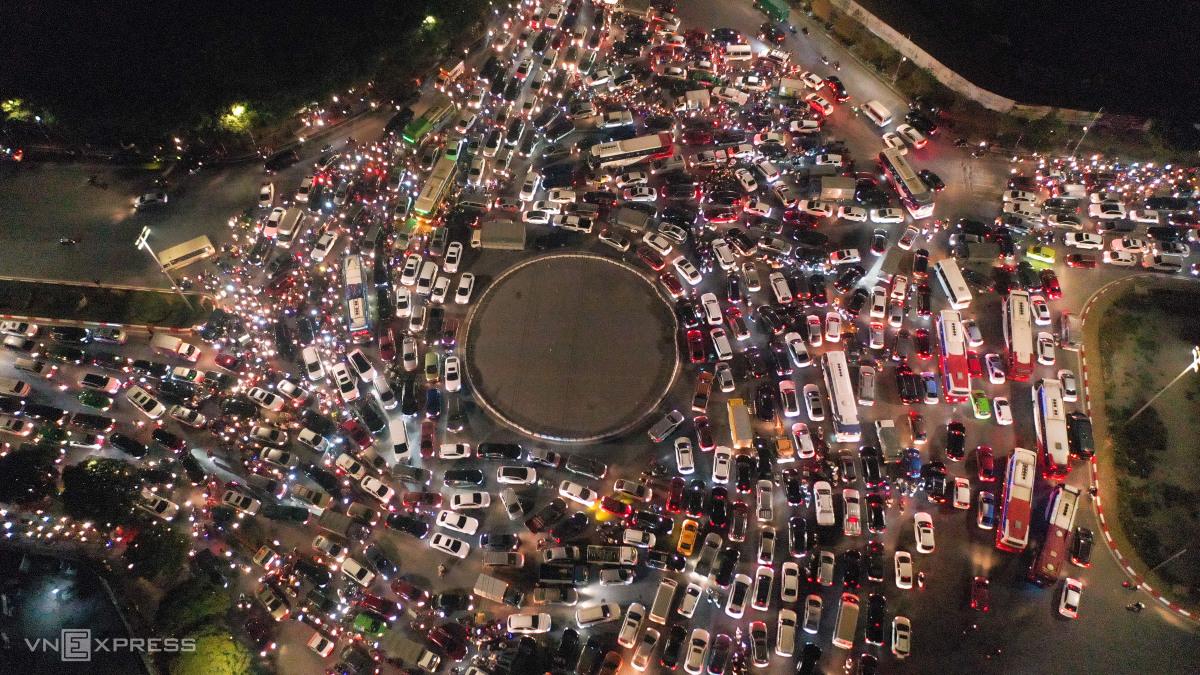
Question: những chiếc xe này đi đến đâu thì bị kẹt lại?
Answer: đi đến vòng xoay